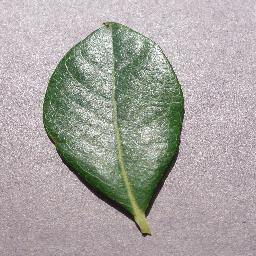
Label: Blueberry___healthy